Pittsburgh Central Downtown Historic District

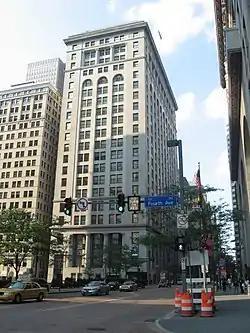
The Frick Building

The Pittsburgh Central Downtown Historic District is a historic district in the Central Business District of Pittsburgh, Pennsylvania, United States. It is composed of multiple late eighteenth-century buildings which illustrate "Pittsburgh's emergence during that period as a preeminent industrial and business center," according to Hyman Myers, the former chair of the Pennsylvania Historic Preservation Board.